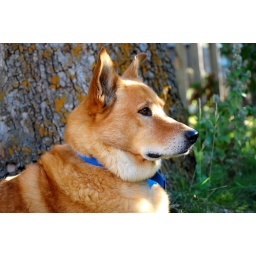
He really brings out the orange in the tree bark.